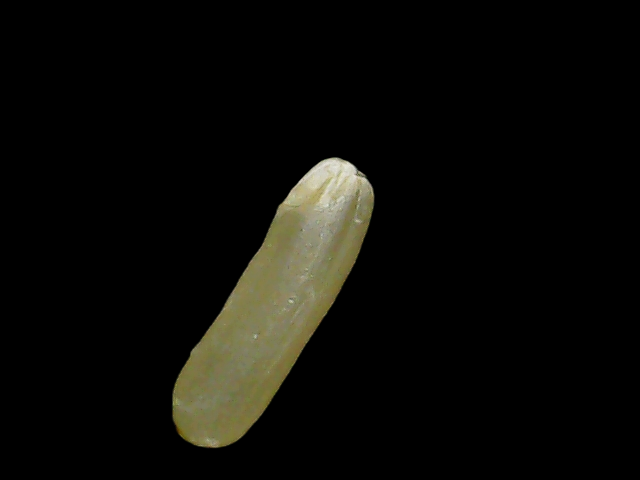
Rice variety: Binadhan19